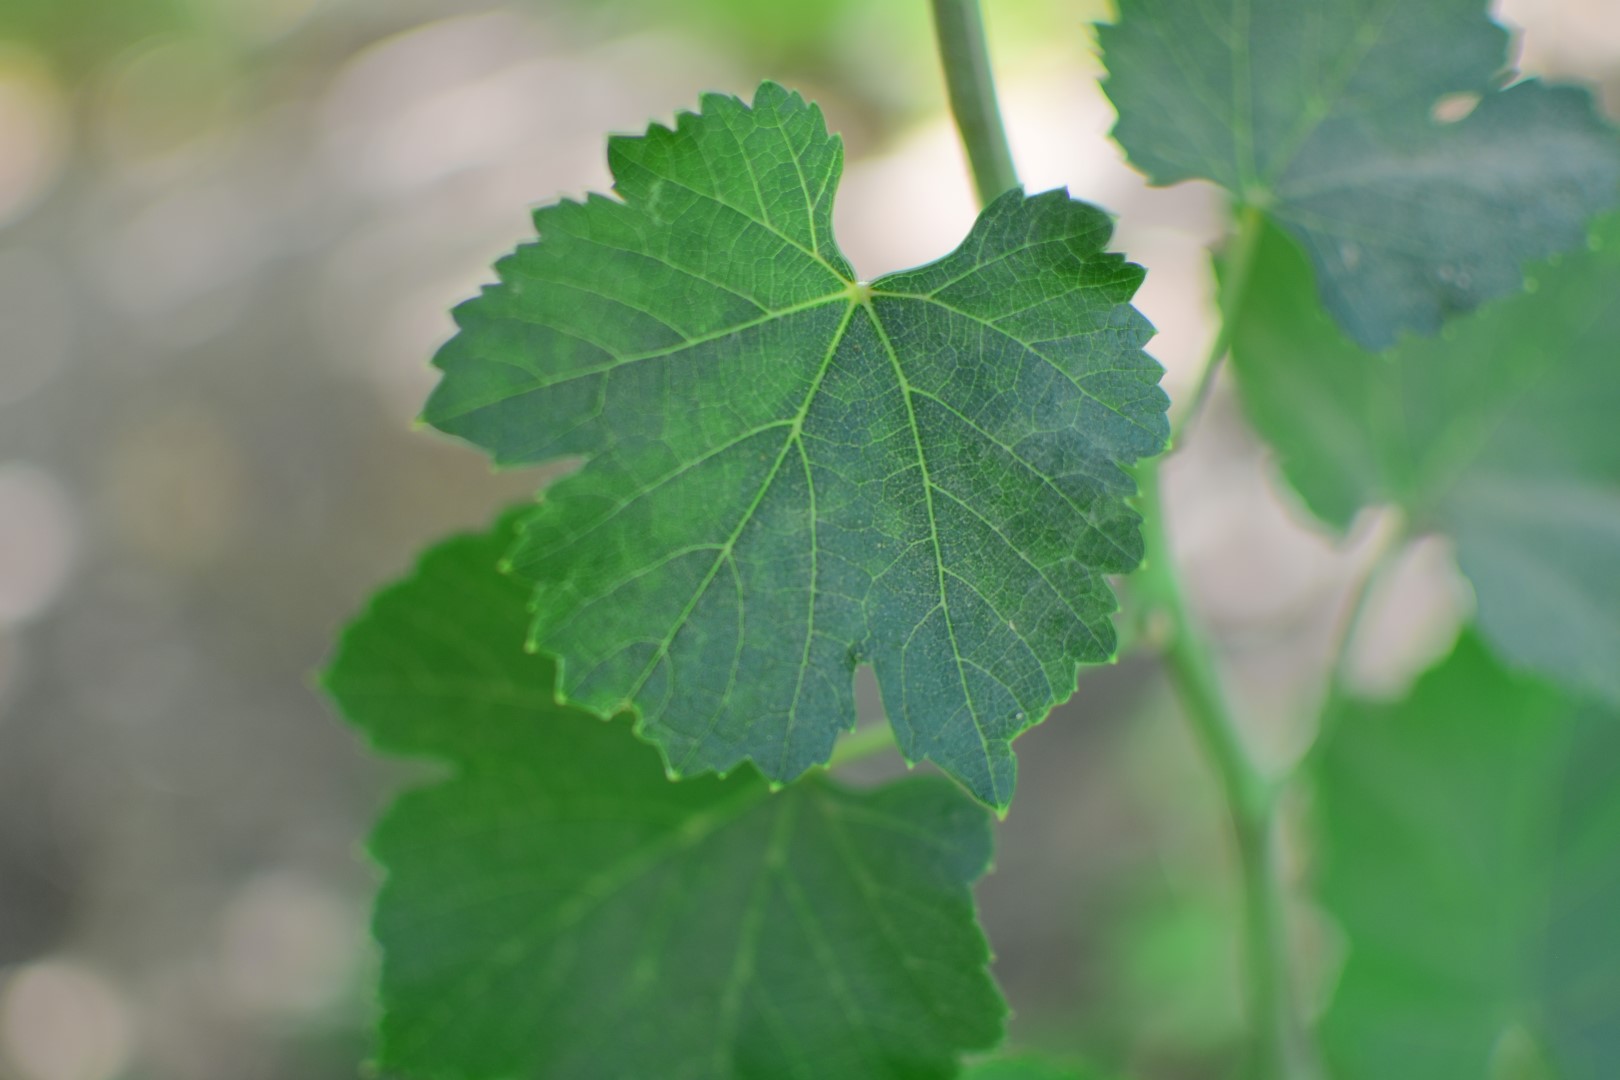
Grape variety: Shdah